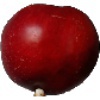
Label: nectarine